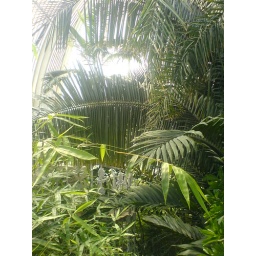
More enormous palm trees in a green house